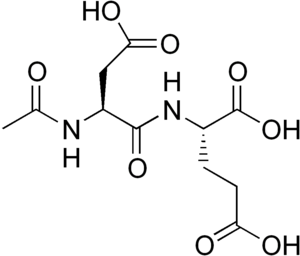
L’acide N-acétylaspartylglutamique, couramment abrégé en NAAG, est un neuropeptide, le troisième neurotransmetteur le plus abondant dans le système nerveux des mammifères. Il s'agit d'un dipeptide composé d'un résidu d'acide N-acétyl-L-aspartique et d'un résidu glutamate.